Tigr (military vehicle)

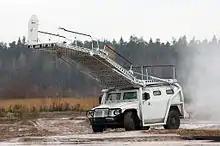
Abaim-Abanat special police assault vehicle based on SPM-1 Tigr vehicle

The SPM-1 Aircraft Assault Vehicle is an SPM-1 fitted with a large remote-control hydraulic ladder system. It is designed to provide access to the second or third floors of buildings and aircraft.